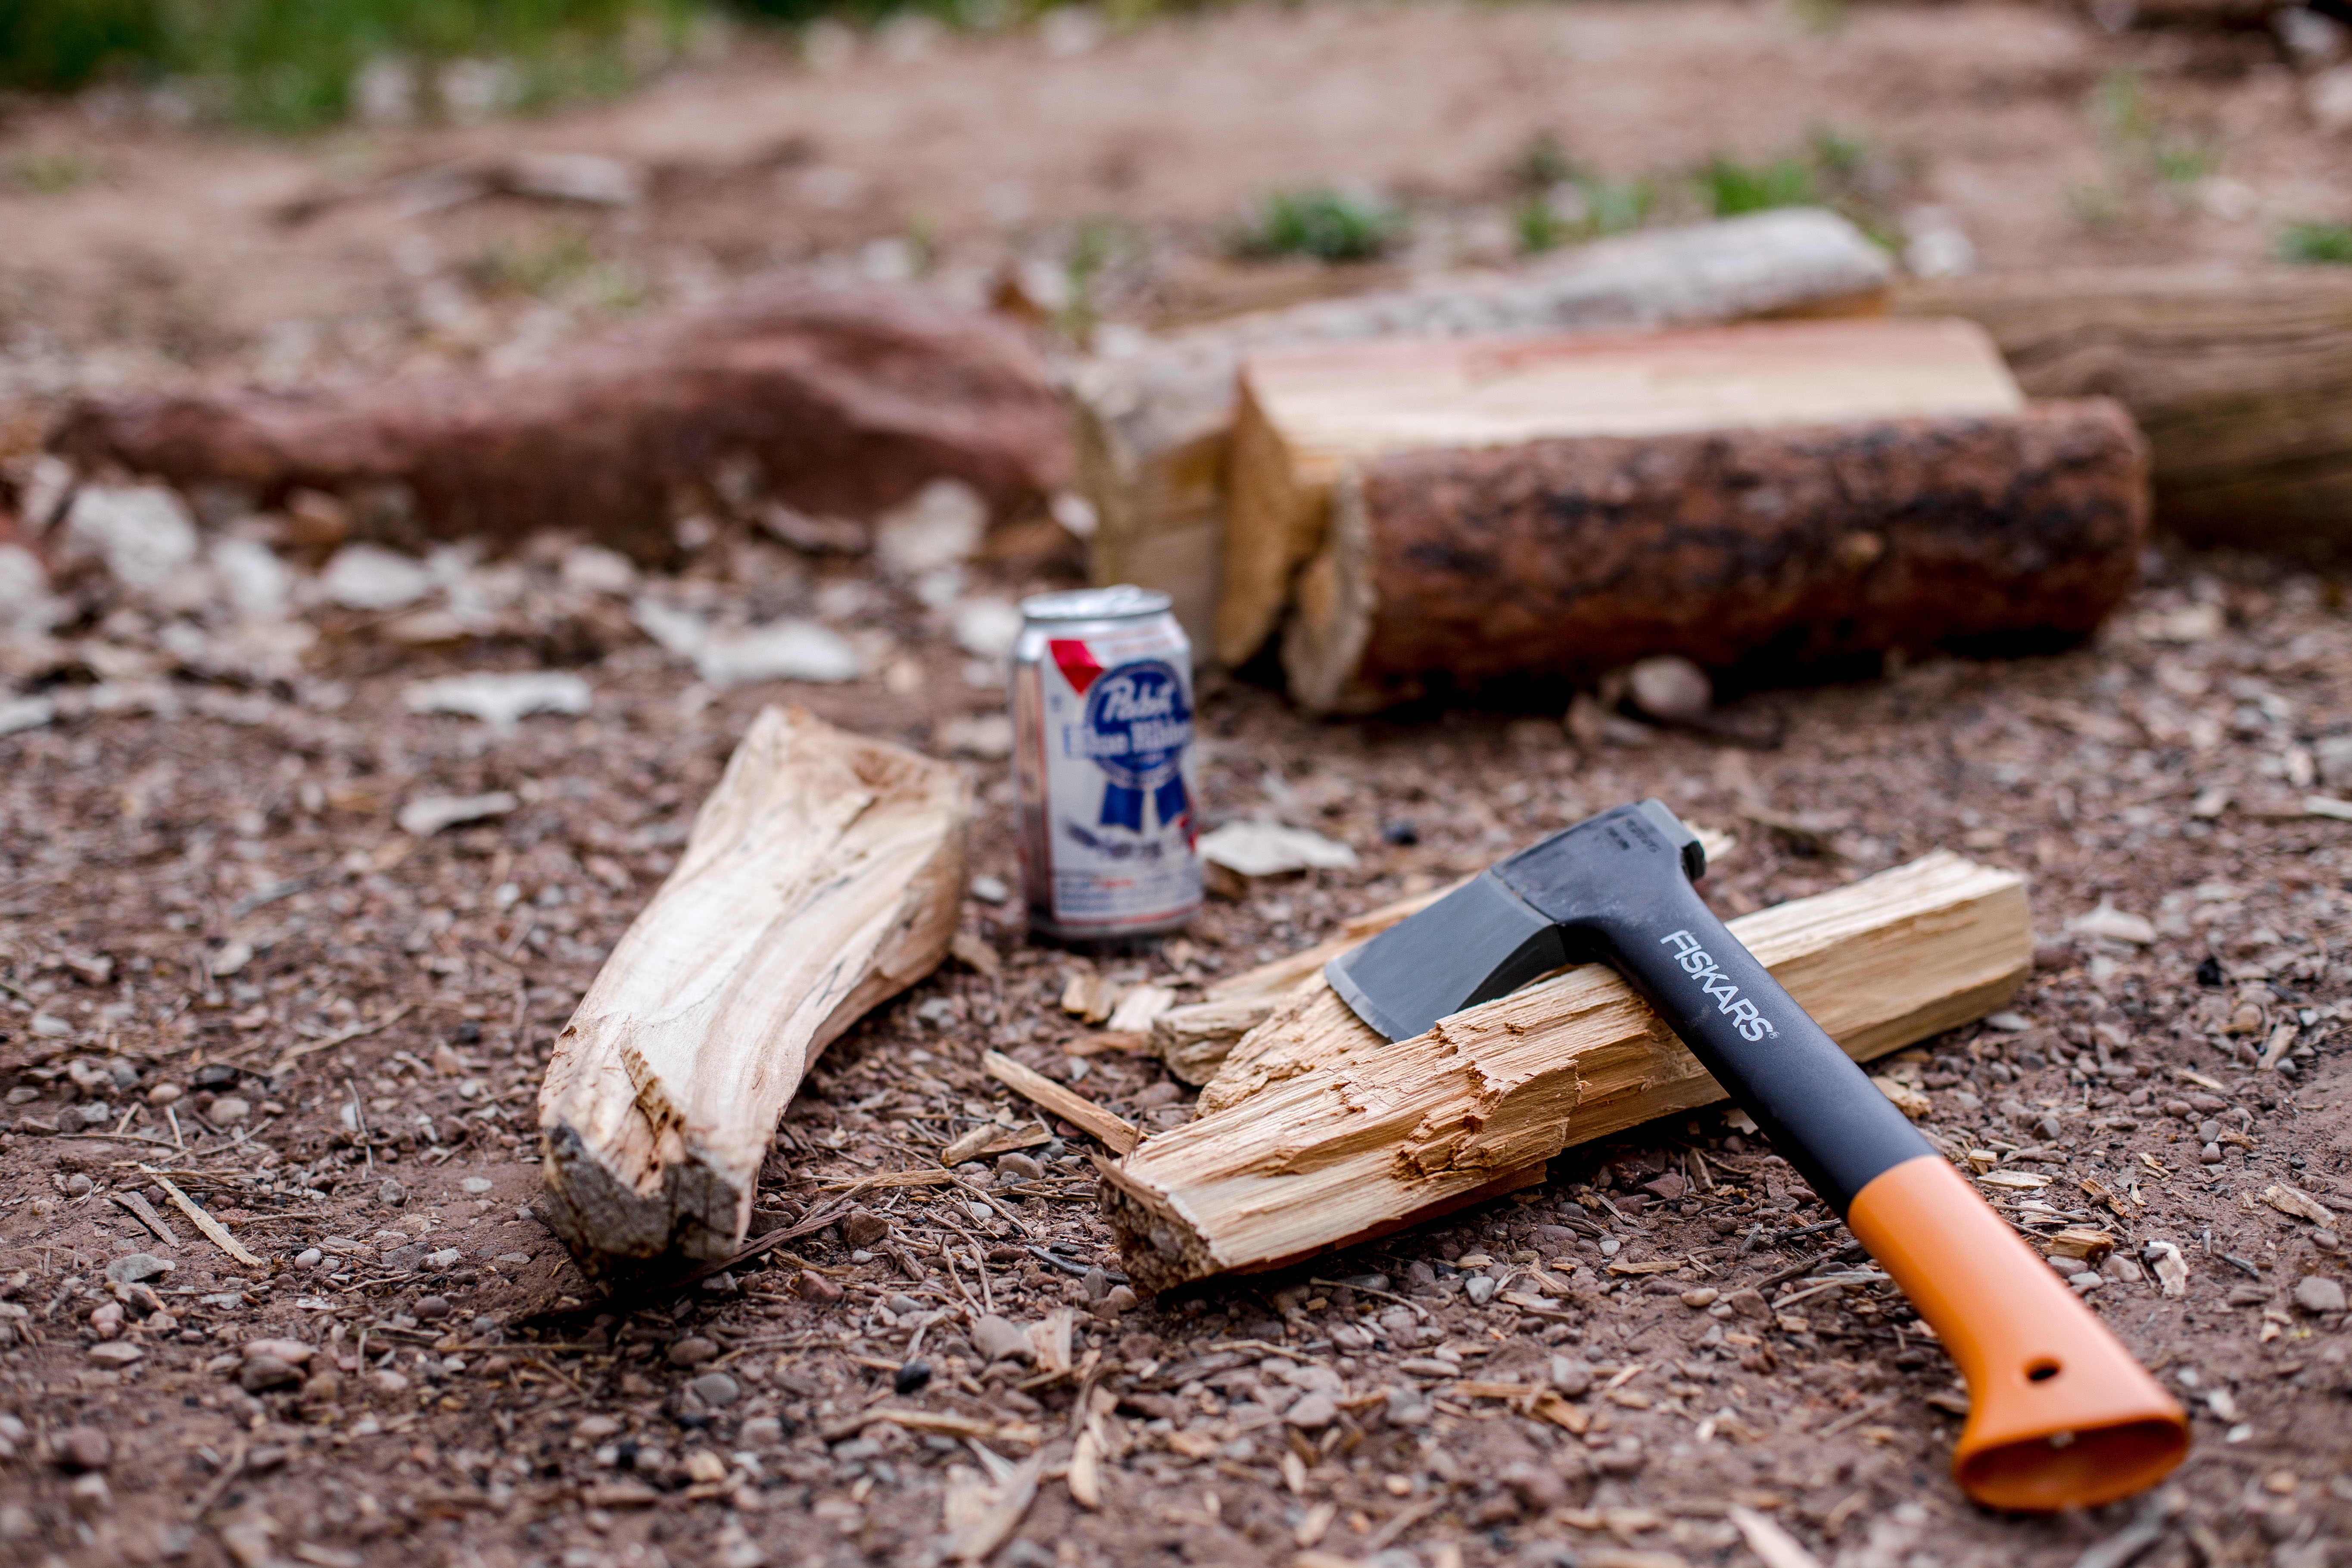
wood, tool, log, soil, agriculture, material, beer, axe, carving